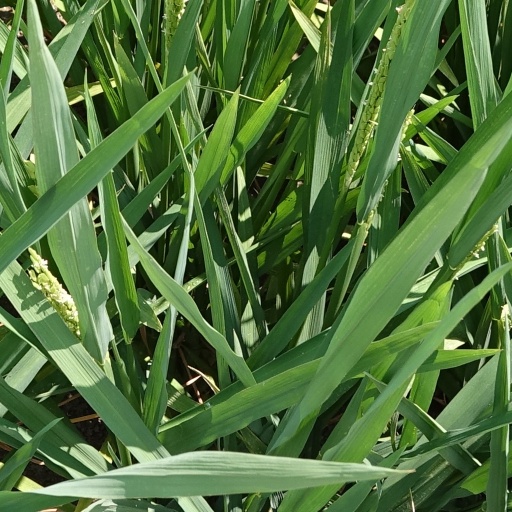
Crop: rice